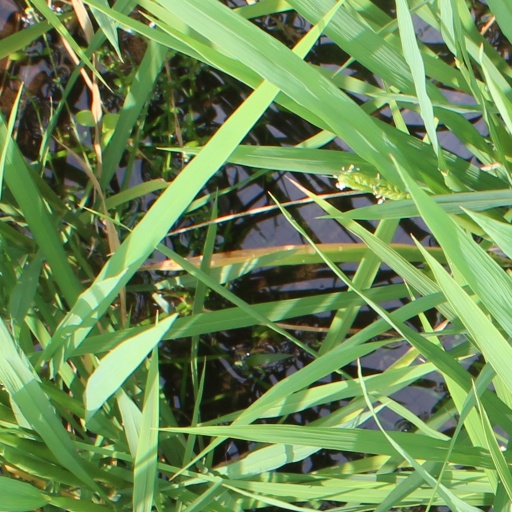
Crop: rice